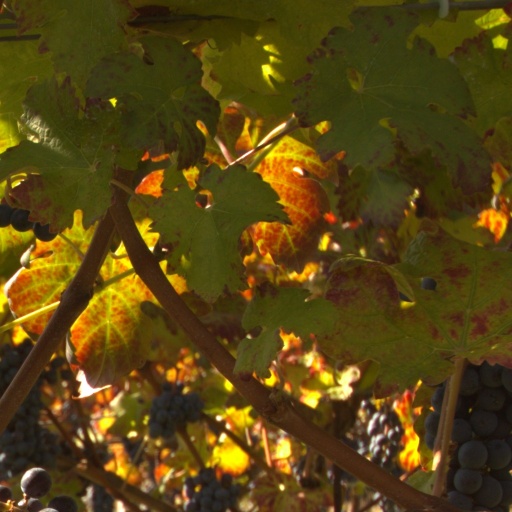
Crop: grape